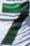
Number: 7